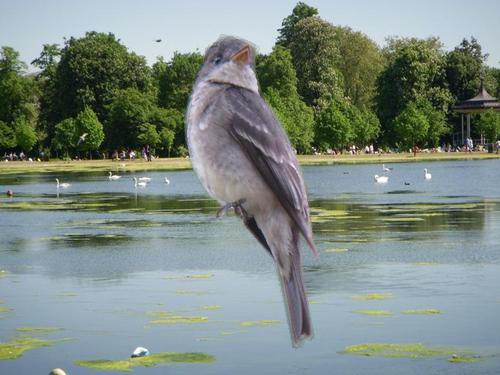
Bird species: Western_Wood_Pewee
Bird type: waterbird
Background: water